Muhammad Ibrahim Khan (Hazara leader)

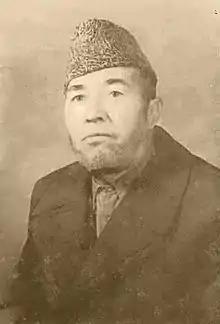
Ibrahim Gawsawar 1944

Muhammad Ibrahim Khan, known as Ibrahim Gawsawar, was the leader of the armed uprising of the Hazara people of Afghanistan in protest against taxes during Zahir Shah's rule.